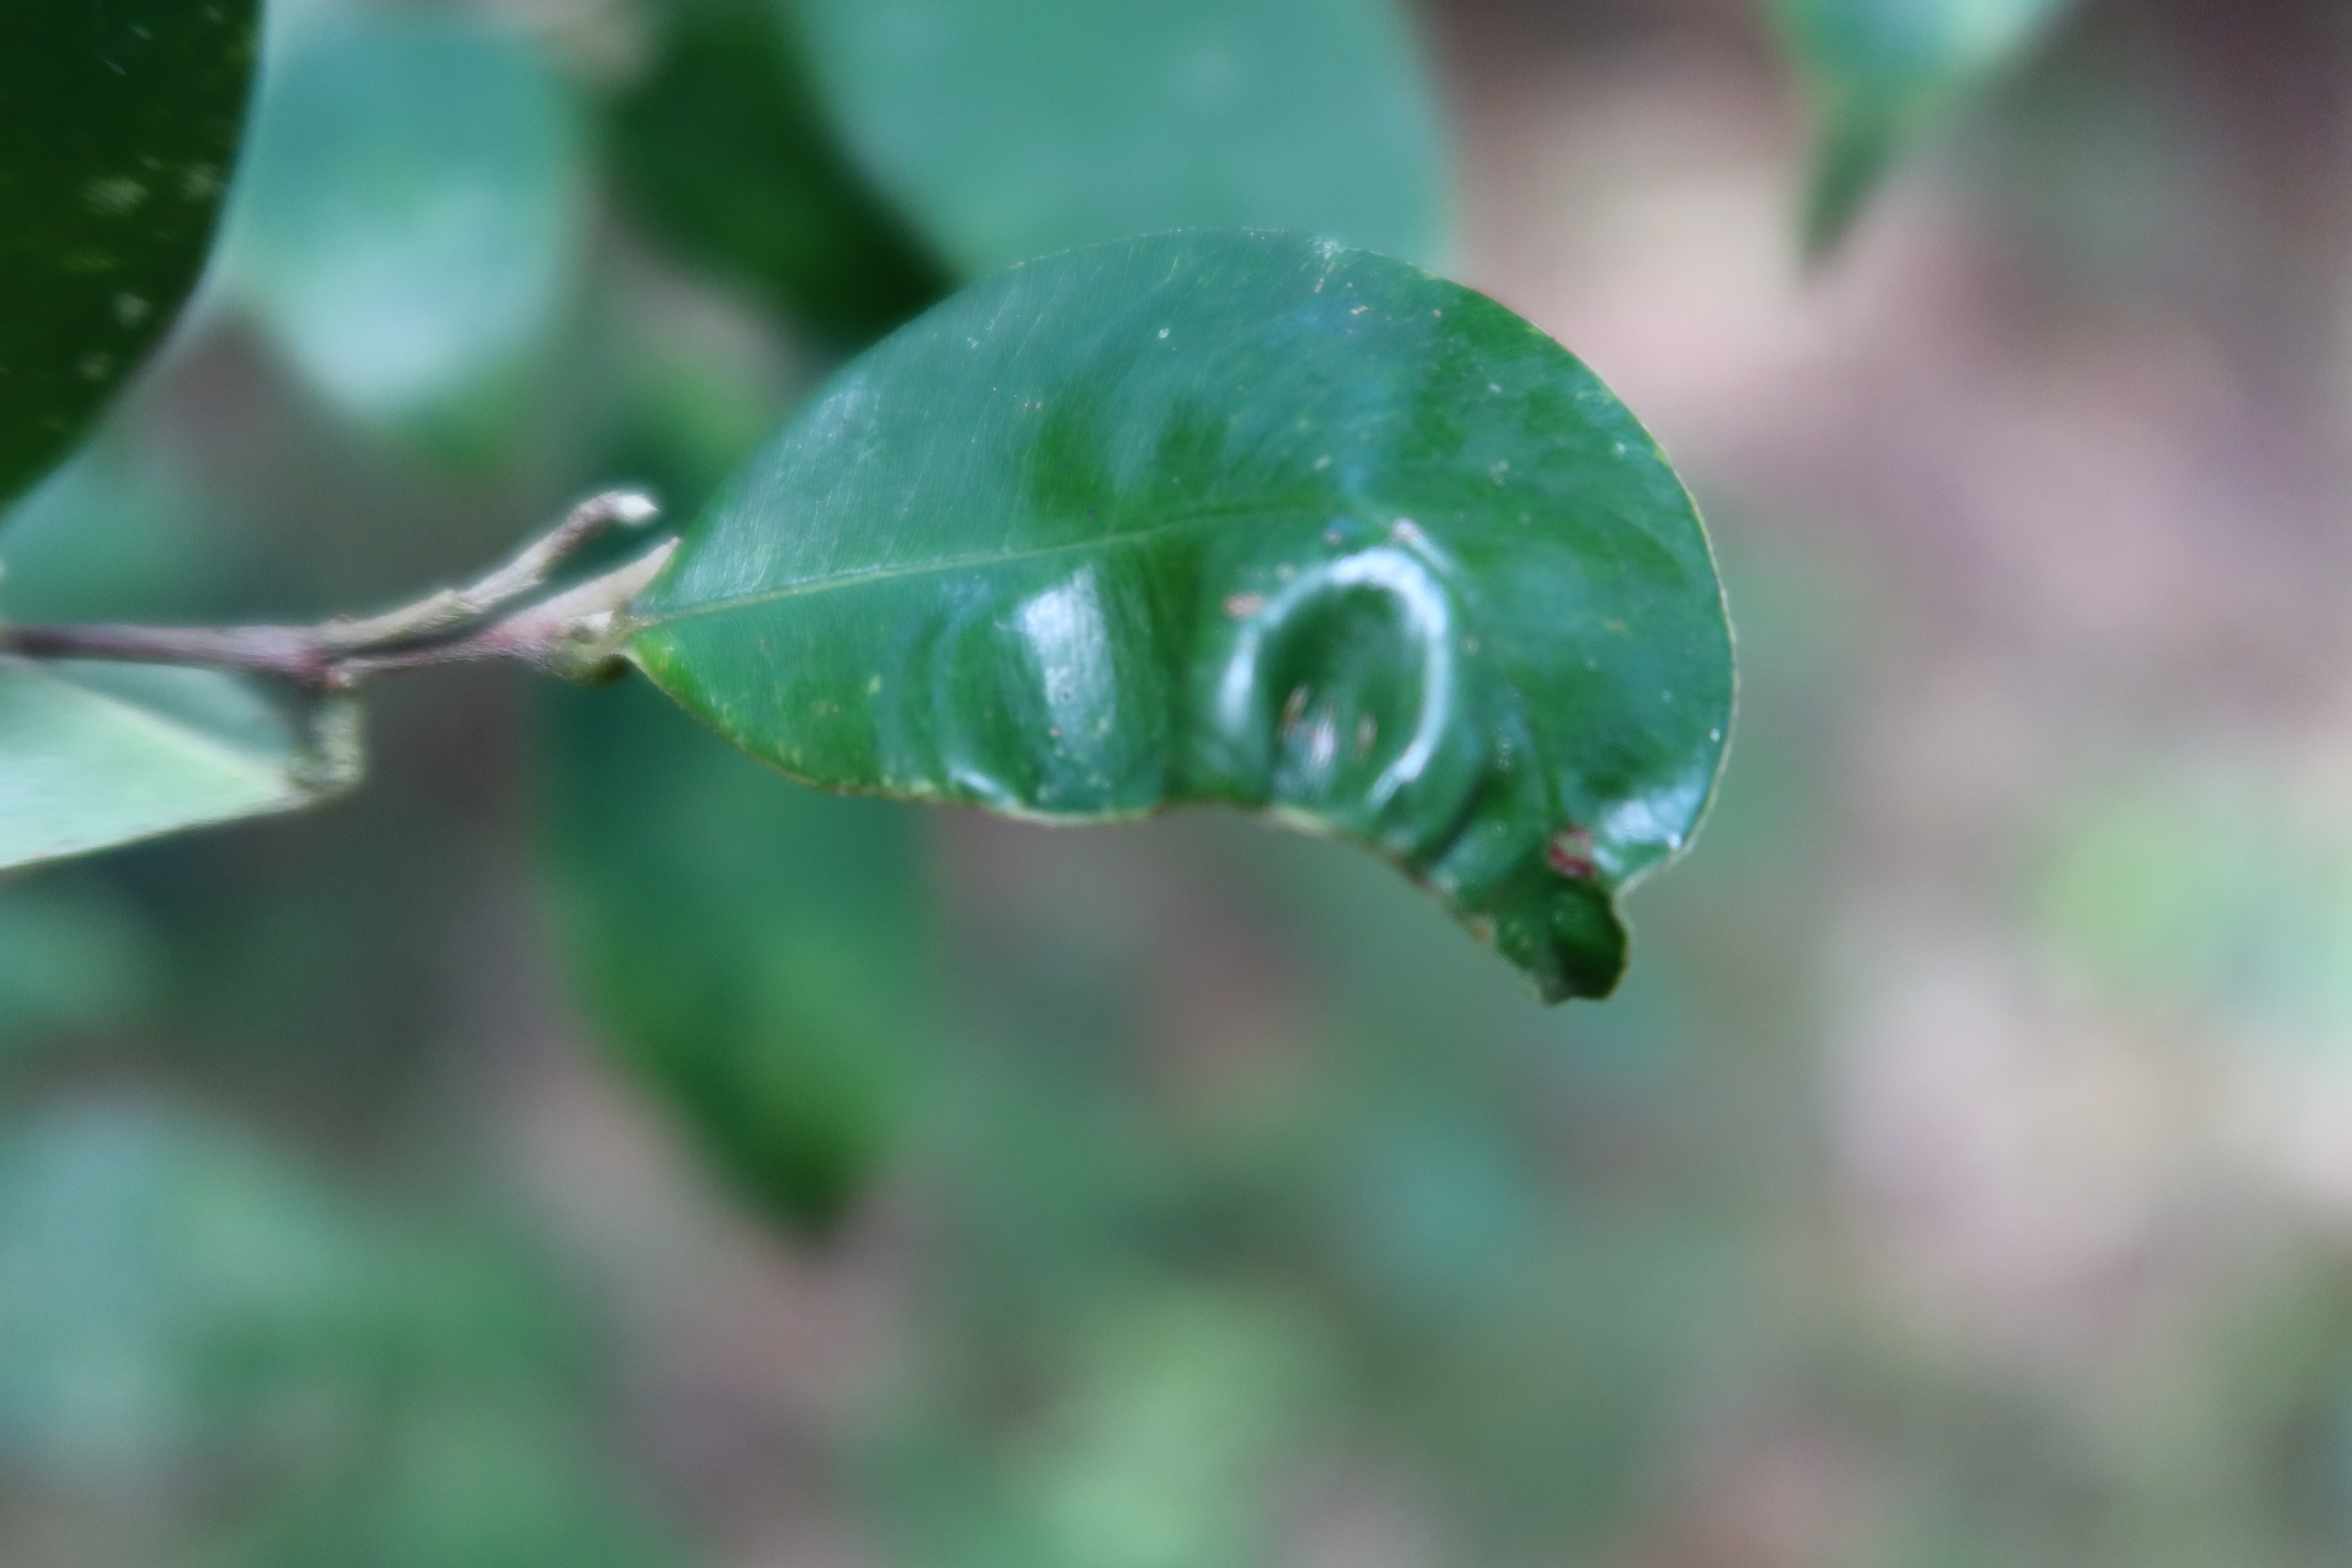
Label: Mosaic Viruses